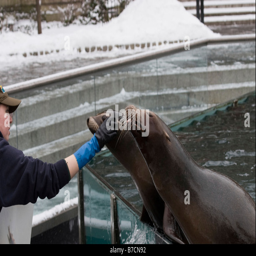
seals are fed in their enclosure